William J. Donovan

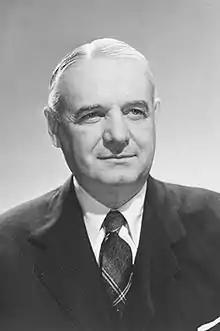
Donovan, during his time as ambassador

Donovan and Stephenson, according to Thomas, "eventually became so close that they were known as 'Big Bill' and 'Little Bill'." Donovan, Waller has said, "could not have formed the OSS without the British, who provided intelligence, trainers, organizational charts and advice – all with the idea of making OSS an adjunct to British intelligence. But Donovan wanted to mount his own operations."